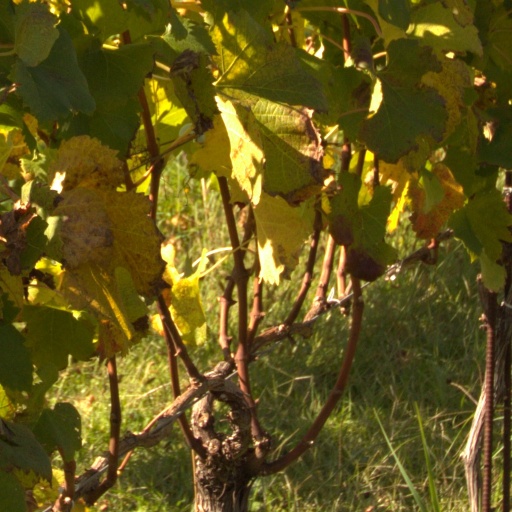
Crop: grape